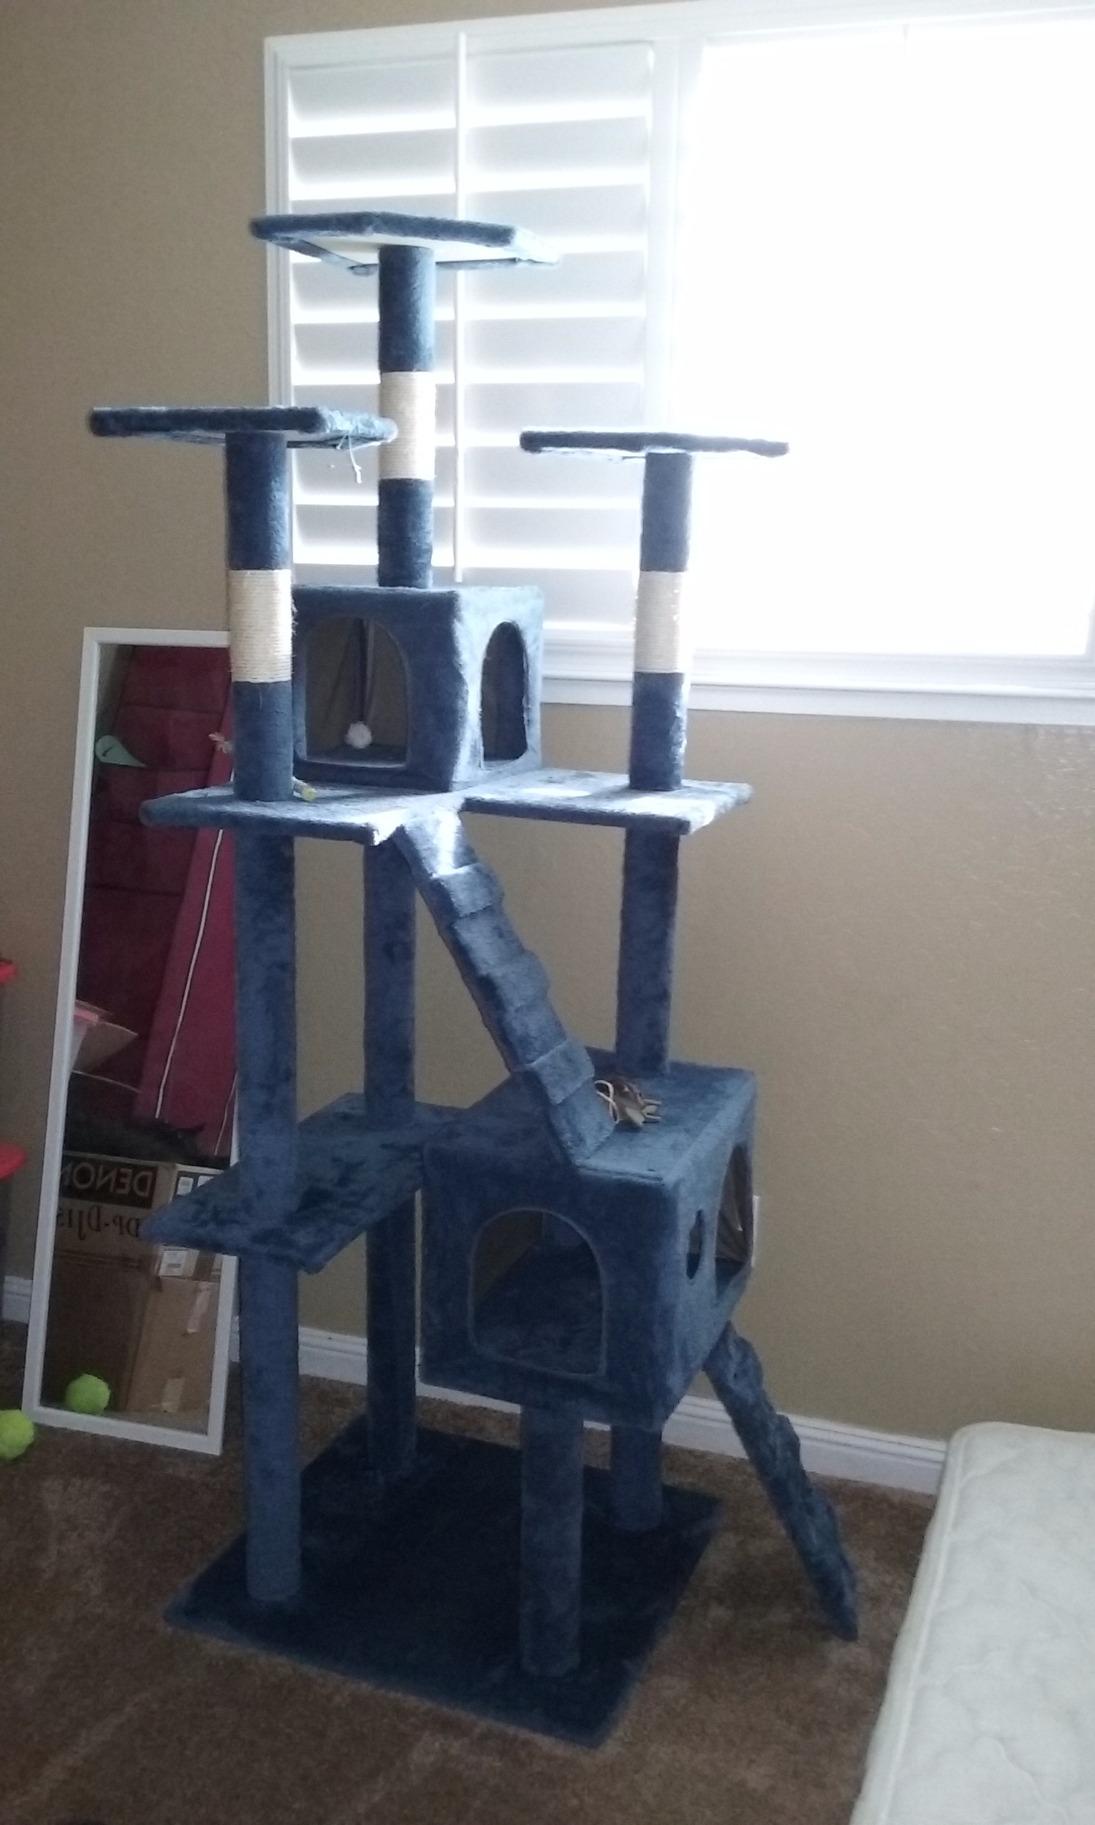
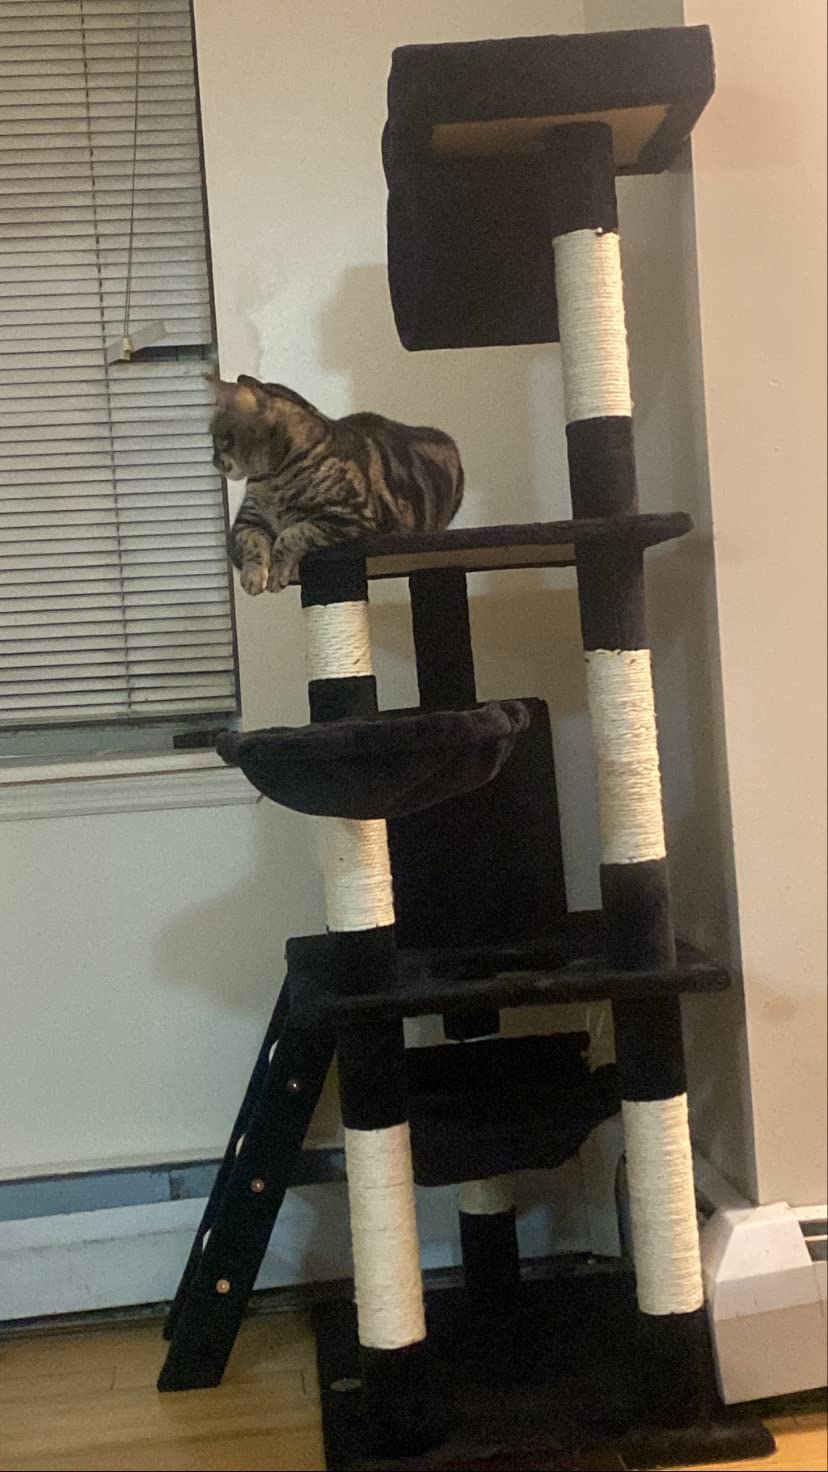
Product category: items_cat tree
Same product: no